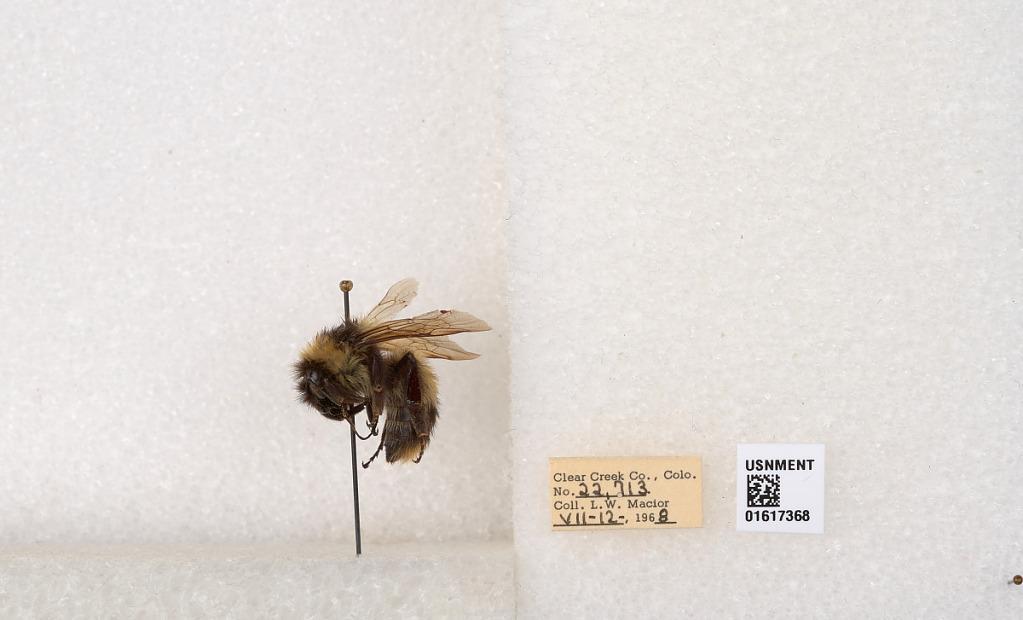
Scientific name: Bombus kirbyellus
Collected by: L. Macior
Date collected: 1968-7-12
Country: United States
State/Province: Colorado
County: Clear Creek
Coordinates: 39.6891, -105.644